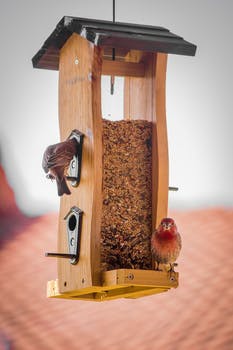
Label: No Watermark